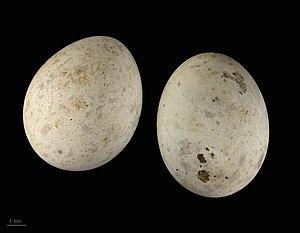
L'Aigle criard est une espèce de rapaces diurnes appartenant à la famille des Accipitridae.